György Dragomán

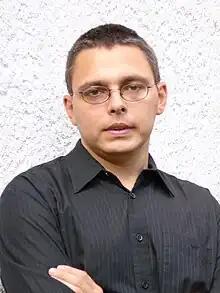

György Dragomán (born 10 September 1973) is a Hungarian author and literary translator. His best-known work, "The White King" (2005) has been translated to at least 28 languages.